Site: saxony
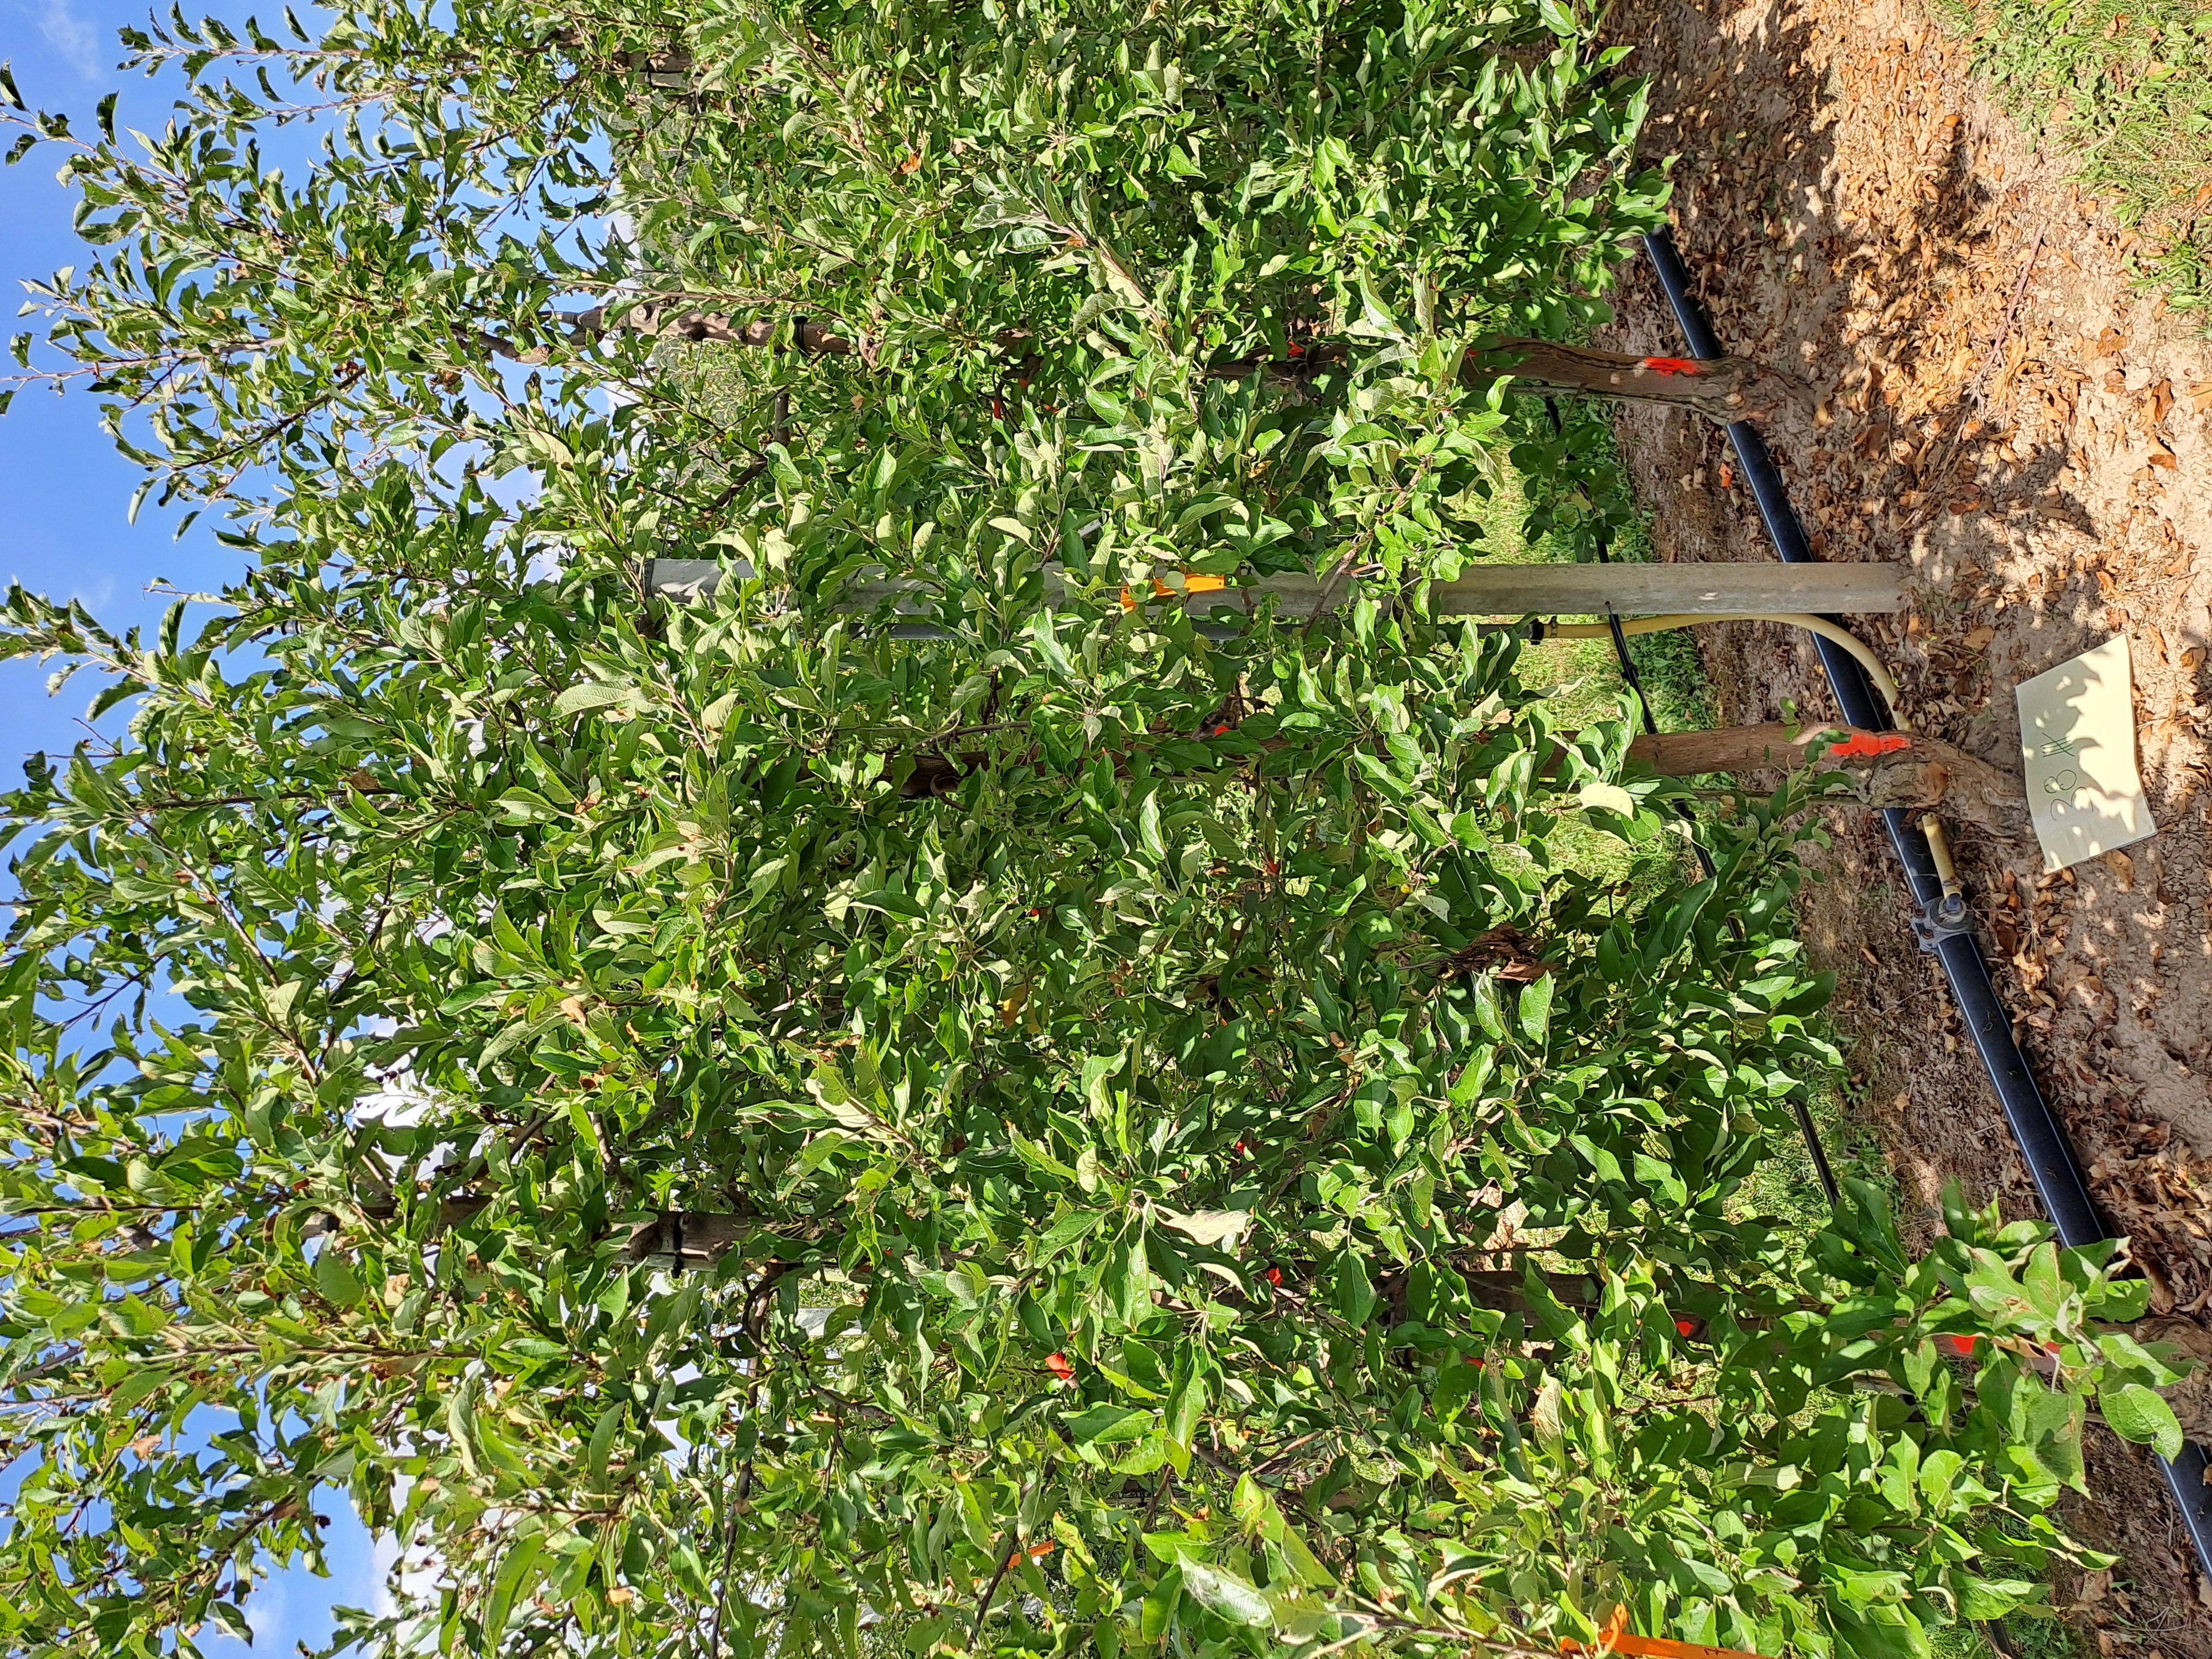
Growth stage (BBCH 85): Maturity of fruit and seed